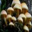
Label: mushroom